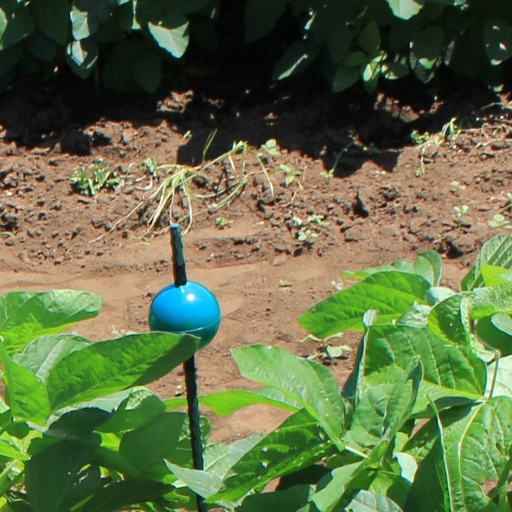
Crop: soybean